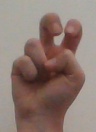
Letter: toot